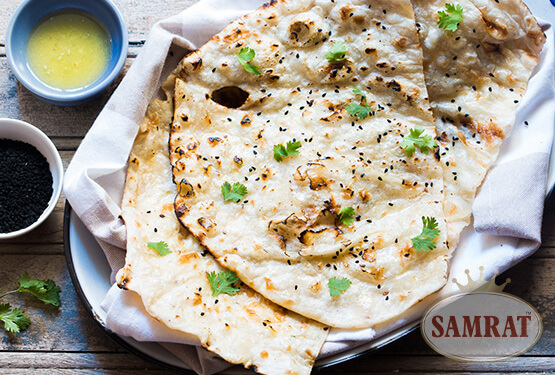
Dish: butter_naan